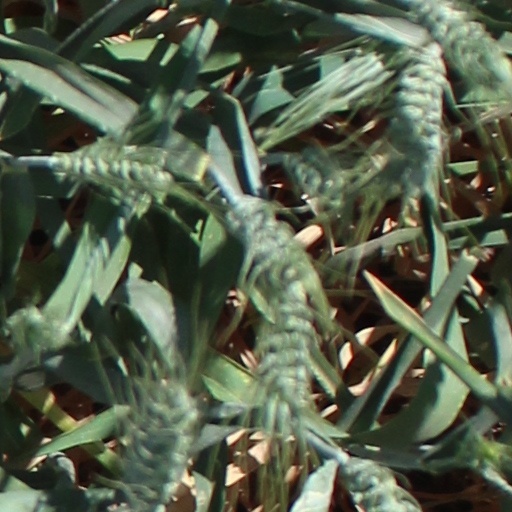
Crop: wheat